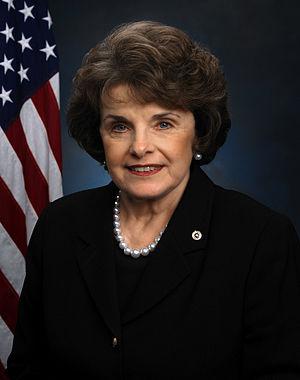
La Californie est un État des États-Unis qui fait partie de la région de la Sun Belt dans l’Ouest américain. La Californie est l'État le plus peuplé du pays. Il est situé sur la côte ouest et bordé au sud par le désert de Sonora, à l'est par le Grand Bassin des États-Unis et au nord par les monts Klamath. La façade océanique suit entièrement le relief des chaînes côtières du Pacifique au-delà desquelles s'étend la Vallée Centrale sur les contreforts de la Sierra Nevada.
Cette liste de dirigeantes politiques recense toutes les femmes qui ont été un jour présidente, Première ministre, présidente d'assemblée parlementaire ou ayant eu rang de chef d'État, depuis la fin de la Seconde Guerre mondiale.
Dianne Berman Feinstein, née Emiel Goldman le 22 juin 1933 à San Francisco, est une femme politique américaine, membre du Parti démocrate et sénatrice pour la Californie au Congrès des États-Unis depuis 1992, après avoir été maire de San Francisco de 1978 à 1988.